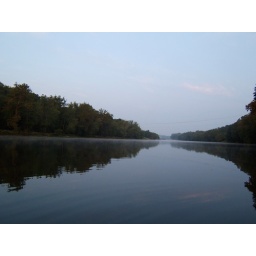
There are fish under that wet, blue looking stuff that is in between those tall green things.